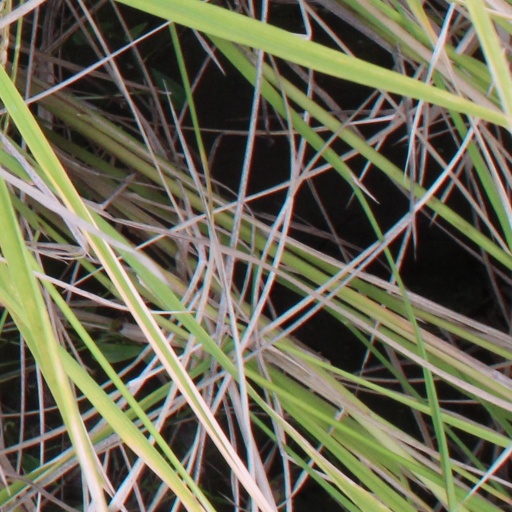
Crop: rice